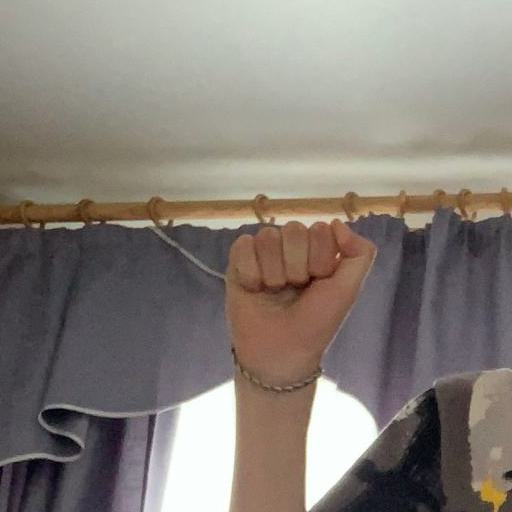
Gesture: fist